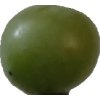
Label: grape